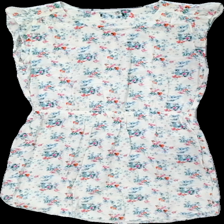
View: front
Type: Dress
Category: Ladies
Brand: Missing
Colors: Multicolor, Beige, Pink, Blue
Material: 80% viscose 20% cotton
Pattern: Floral print
Cut: C-collar, Regular
Season: Summer
Price range: 50-100
Recommended usage: Reuse